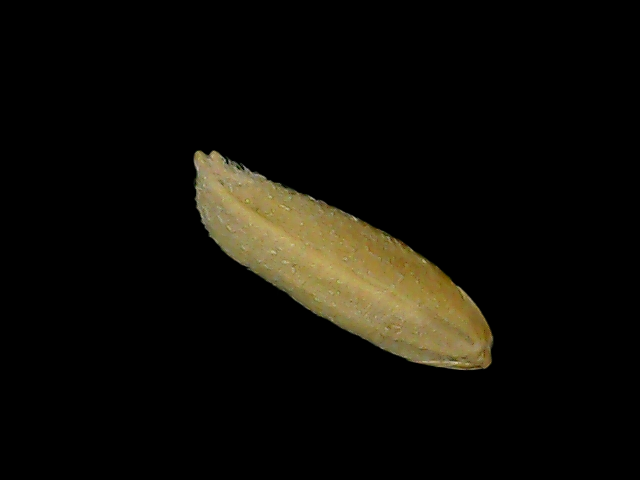
Rice variety: Bd85